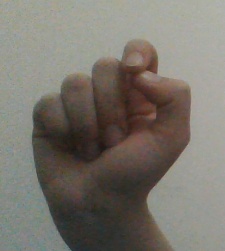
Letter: fa